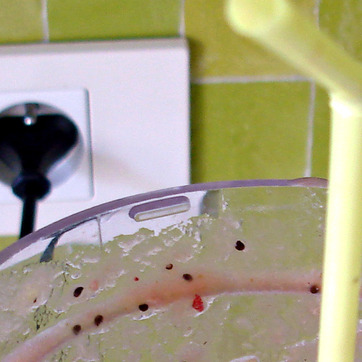
Material: plastic